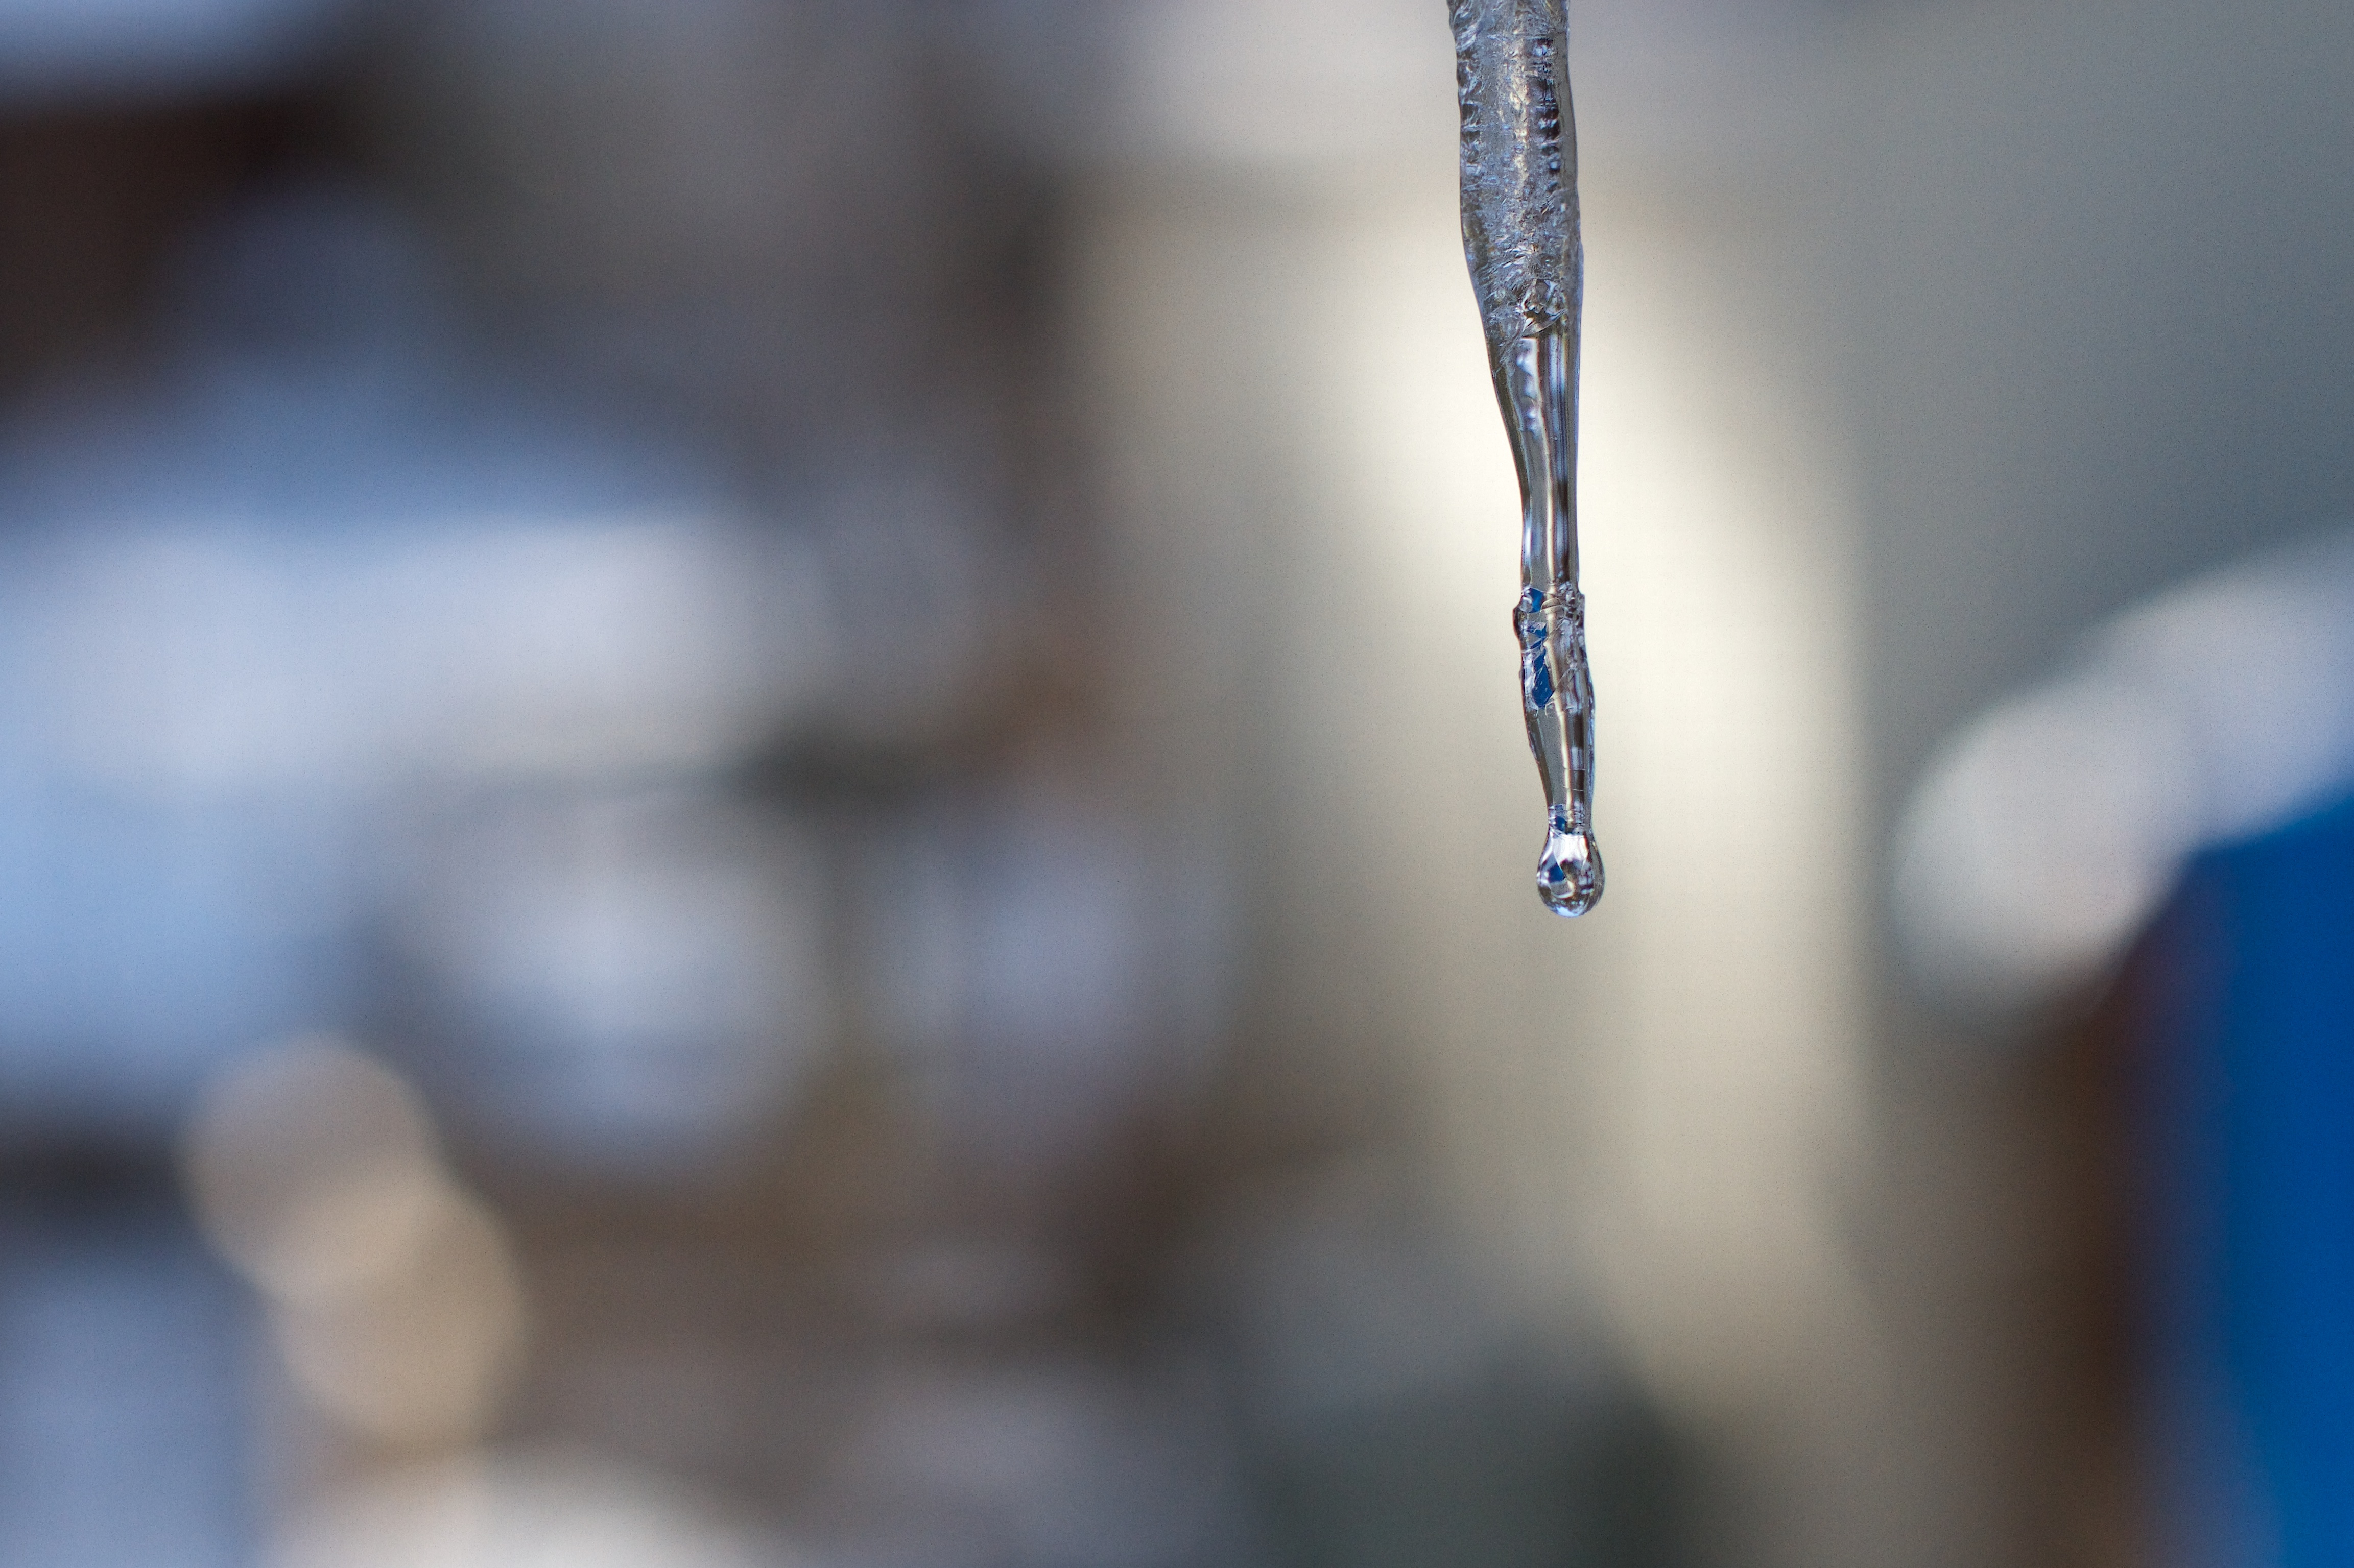
hand, water, branch, photography, ice, reflection, blue, close up, icicle, freezing, macro photography, atmosphere of earth